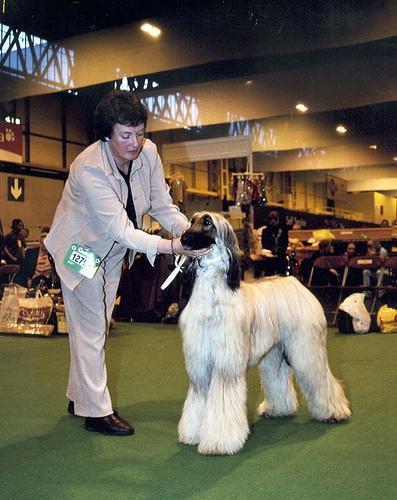
Afghan_hound